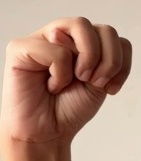
ASL sign: M